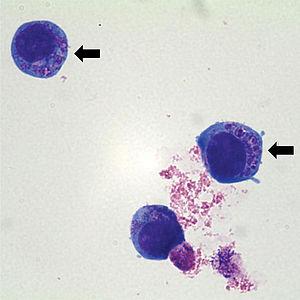
Anaplasma phagocytophilum est une bactérie à Gram négatif dotée d'une attirance inhabituelle pour les neutrophiles et capable de déjouer le système immunitaire de son hôte grâce à un mécanisme d'adaptation et pathogénique unique.